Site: brandenburg
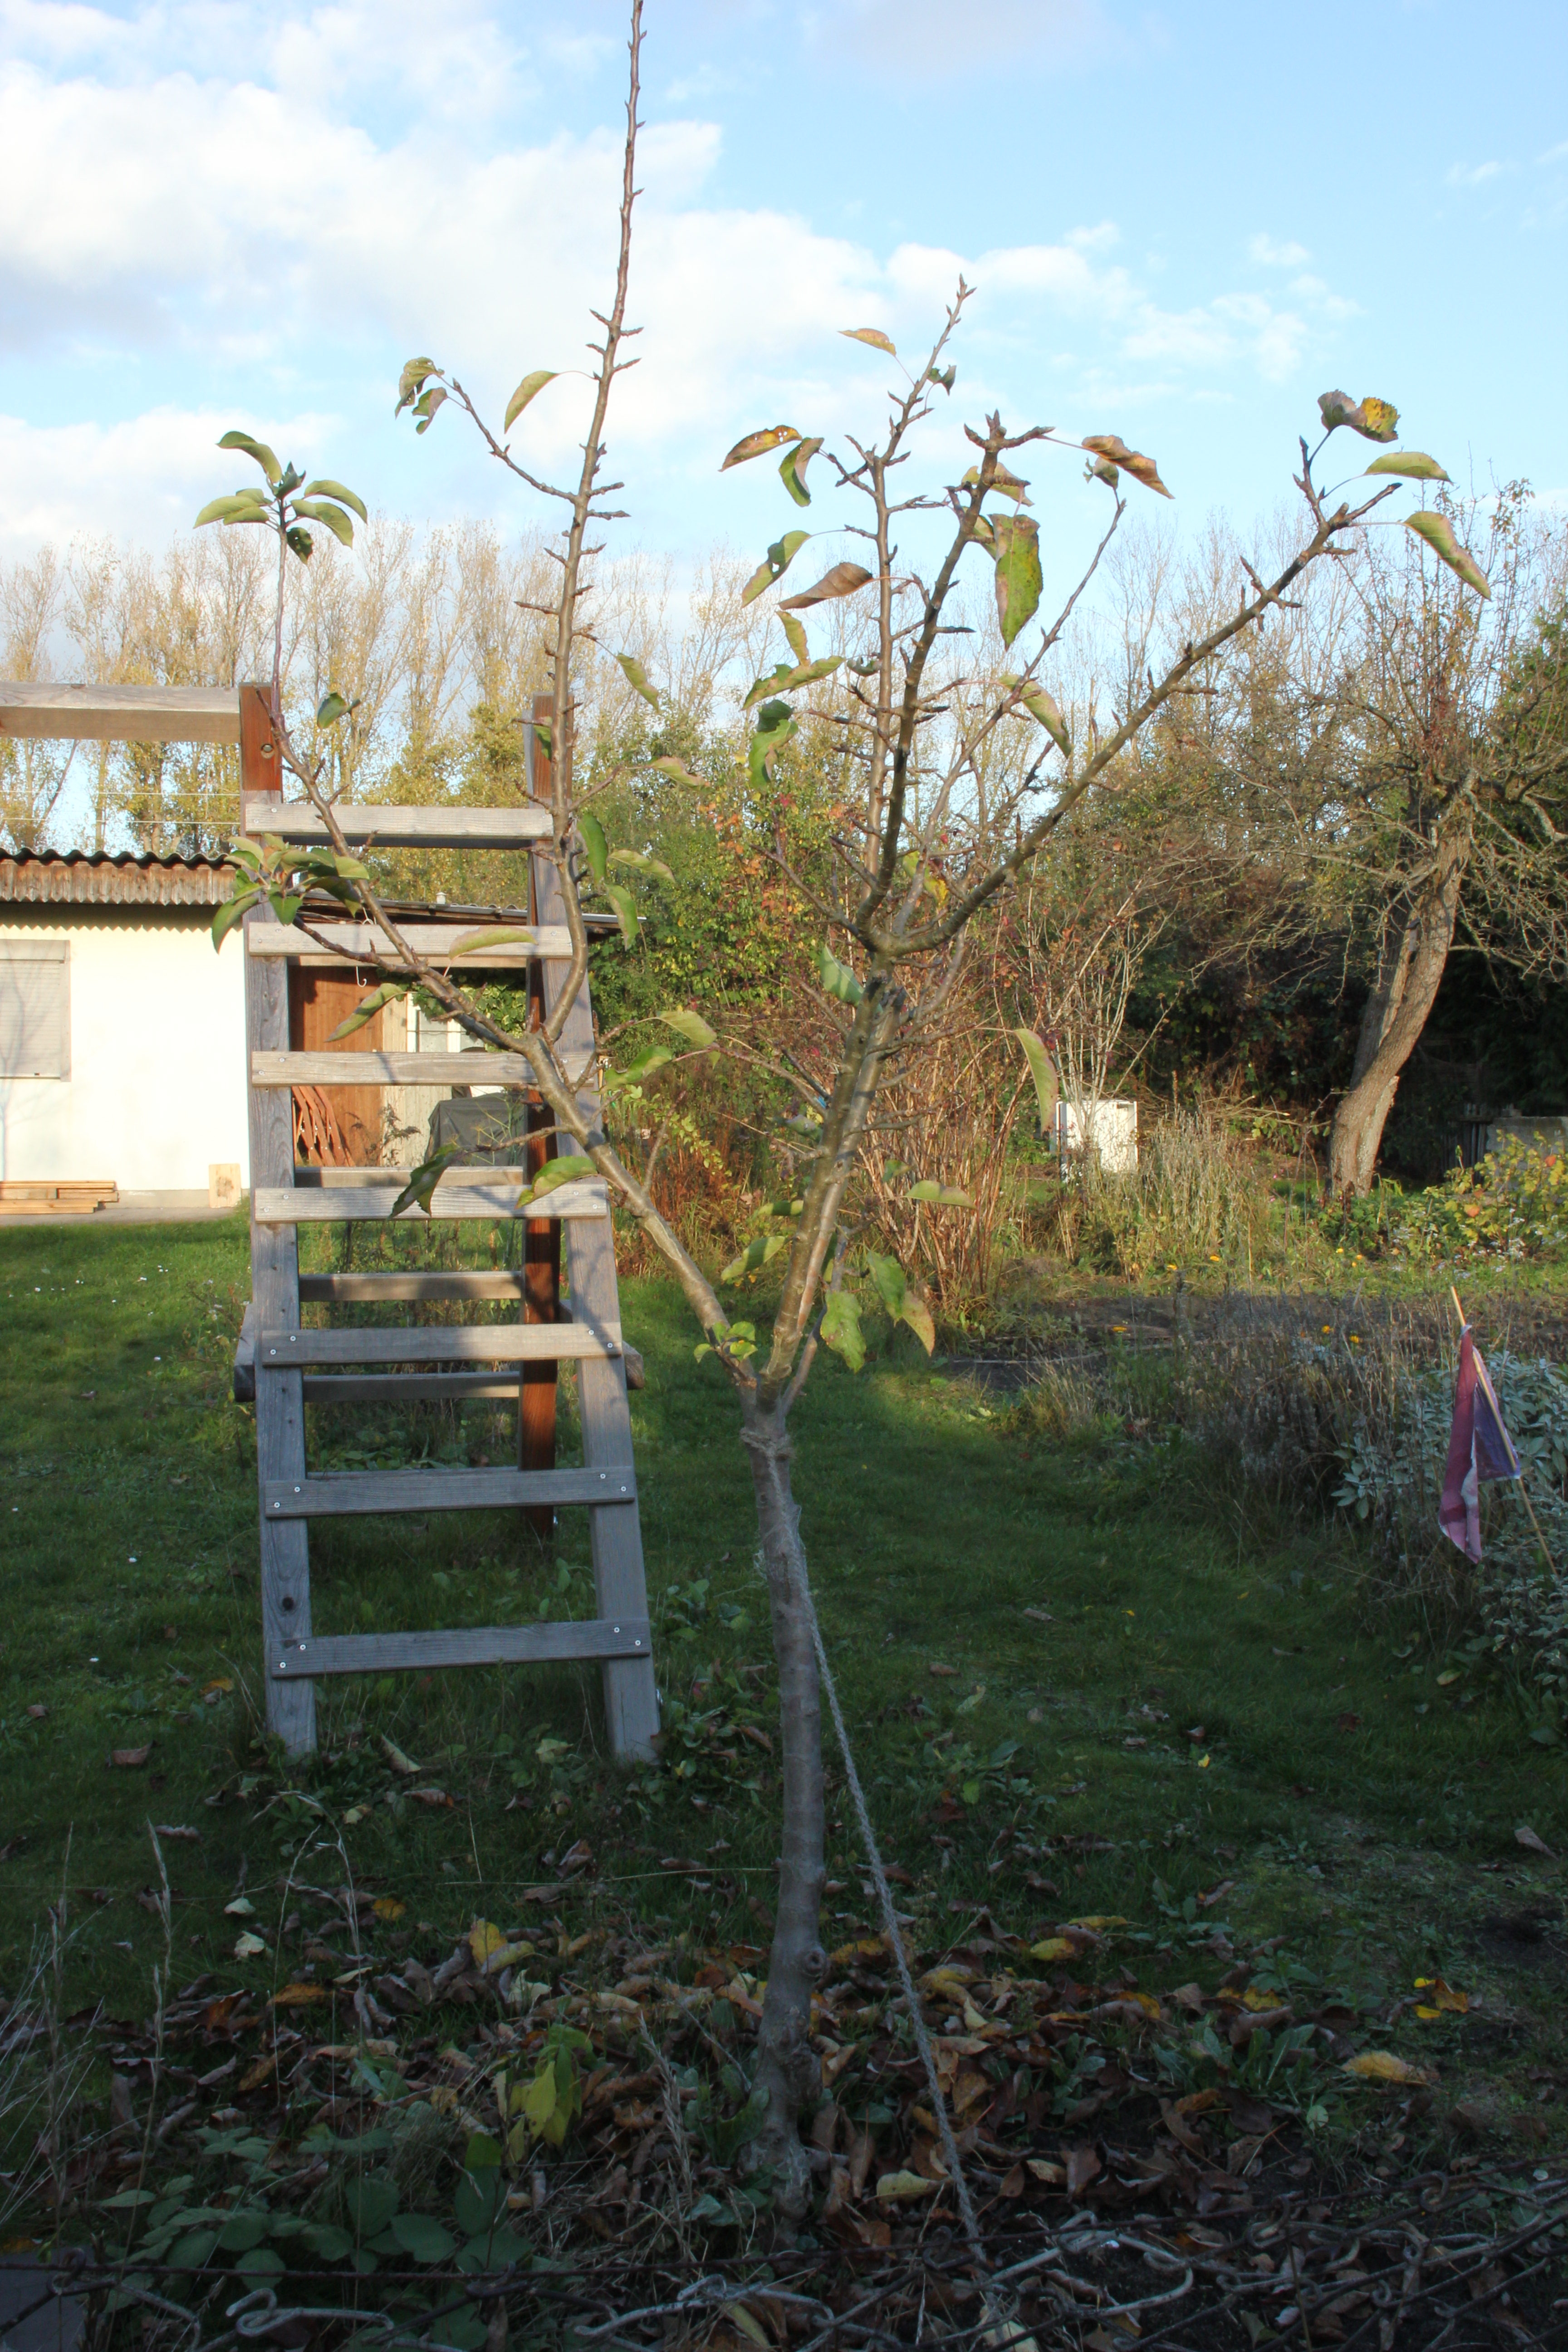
Growth stage (BBCH 91): Senescence, beginning of dormancy